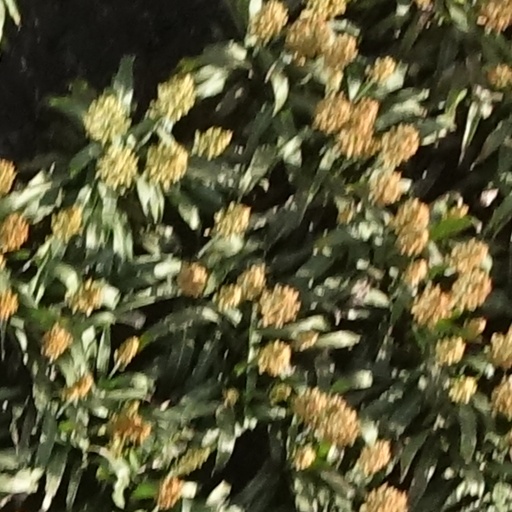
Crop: sorghum